Brenda Milner

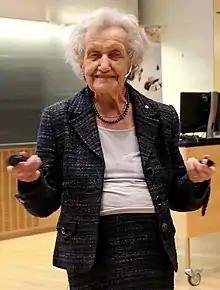
Brenda Milner in 2014

In more recent times, Milner has expanded her research to the study of brain activity in normal subjects using functional magnetic resonance imaging (fMRI) and positron emission tomography (PET). These studies focus on the identification of brain regions associated with spatial memory and language, including the neural substrates of monolingual and bilingual speech processing. In another series of PET studies, she has sought to delineate further the role of the right hippocampal region in memory for the spatial location of objects.